Henry IV of England

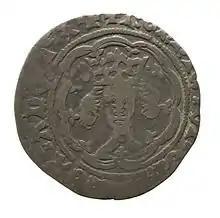
Silver half-groat of Henry IV, York Museums Trust

Henry consulted with Parliament frequently, but was sometimes at odds with the members, especially over ecclesiastical matters. In January 1401, Arundel convened a convocation at St. Paul's cathedral to address Lollardy. Henry dispatched a group to implore the clergy to address the heresies that were causing turmoil in England and confusion among Christians, and to impose penalties on those responsible. A short time later the convocation along with the House of Commons petitioned Henry to take action against the Lollards. On this advice, Henry obtained from Parliament the enactment of "De heretico comburendo" in 1401, which prescribed the burning of heretics, an act done mainly to suppress the Lollard movement. In 1404 and 1410, Parliament suggested confiscating church land, in which both attempts failed to gain support.